The Rockettes

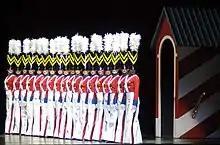
"Parade of the Wooden Soldiers" at the "Christmas Spectacular"

The Rockettes were originally inspired by the Tiller Girls, a precision dance company of the United Kingdom established by John Tiller in the 1890s. Tiller sent the first troupe of Tiller Girls to perform in the United States in 1900, and eventually there were three lines of them working on Broadway. In 1922, choreographer Russell Markert saw one of these troupes, known as the Tiller Rockets, perform in the Ziegfeld Follies and was inspired to create his own version with American dancers.